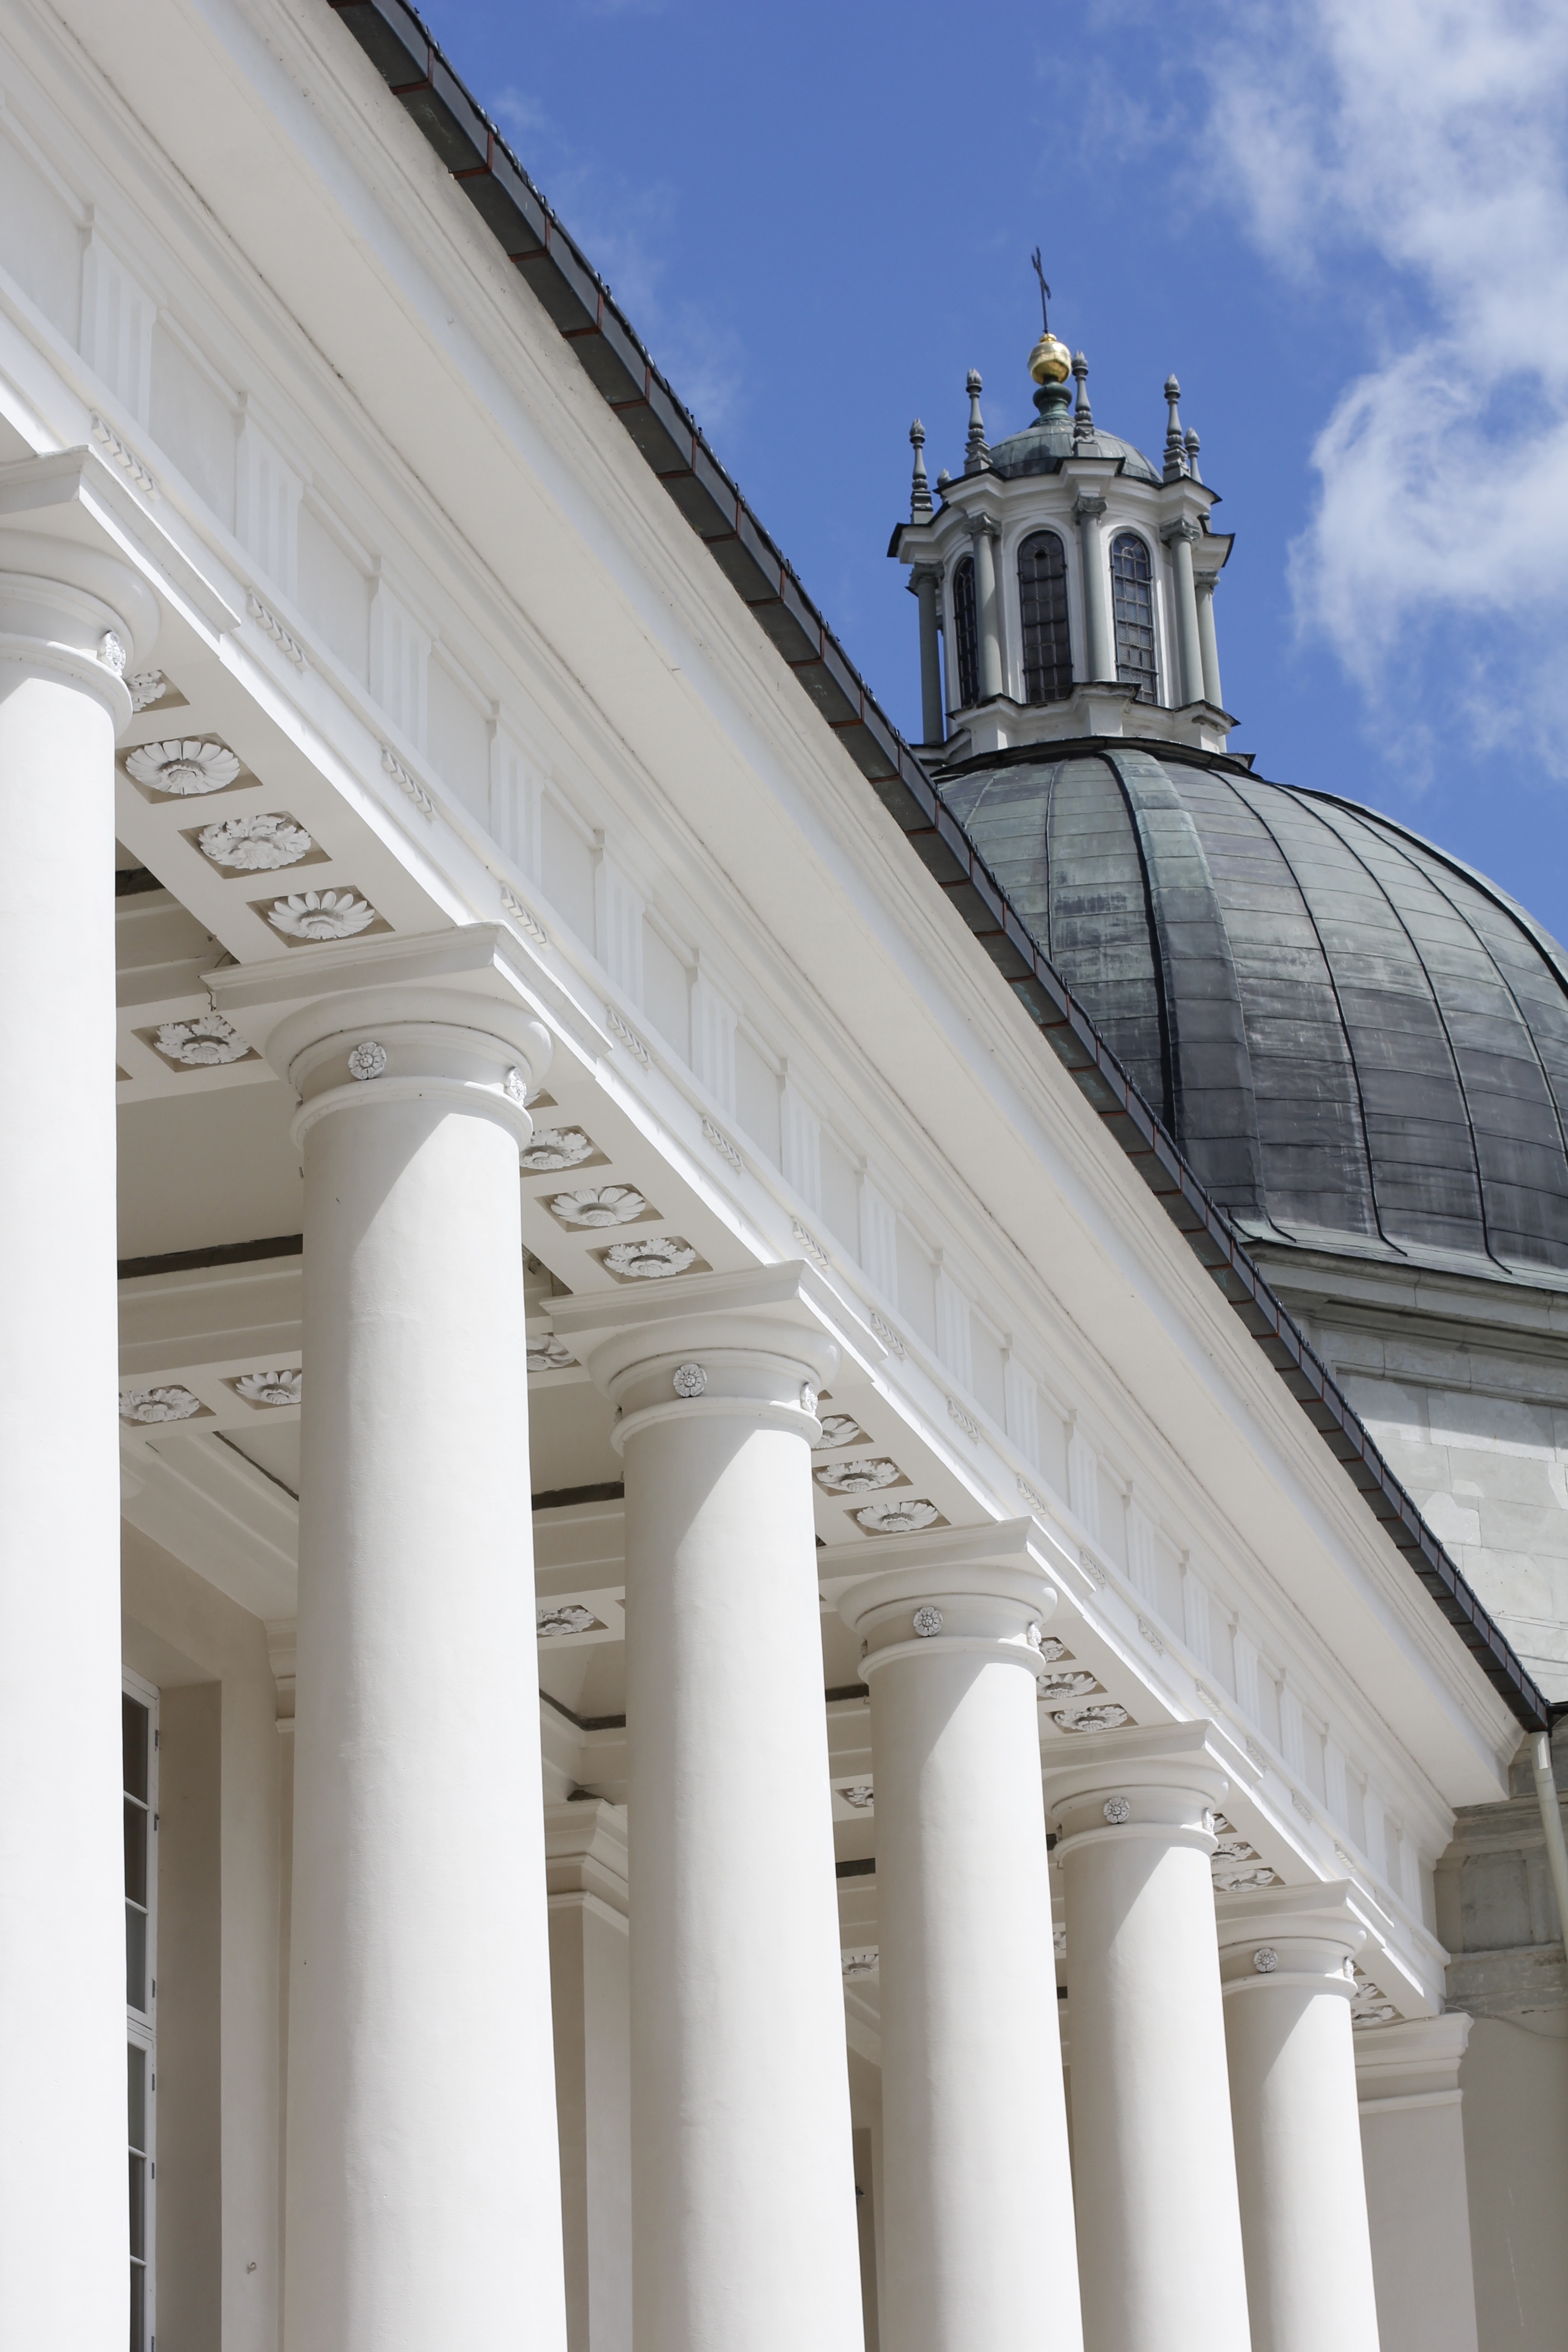
architecture, structure, column, facade, old town, historically, lithuania, vilnius, gable, eastern europe, houses facades, daylighting, baluster